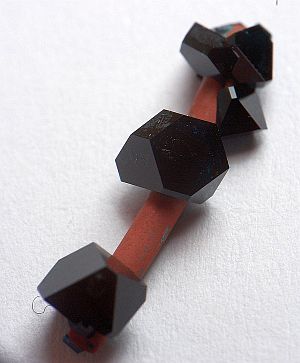
Kobber(II)acetat
Krystaller af kobber(II)acetat på et stykke kobbertråd
Kobber(II)acetat er et salt bestående af ionerne Cu²⁺ og acetat. Hydratet af kobber(II)acetat, der indeholder ét vandmolekyle pr. kobberatom, er kommercielt tilgængeligt. Vandfrit Cu(OAc)₂ er et mørkegrønt krystallinsk fast stof, hvorimod hydratet, Cu₂(OAc)₄(H₂O)₂, er mere blålig-grønt. Forskellige former for kobberacetater er siden gammel tid blevet anvendt som fungicider og grønne pigmenter. I dag anvendes kobberacetater som kemikalier i syntesen af diverse uorganiske og organiske forbindelser. Ved flammeprøve udsender kobberacetat en blågrøn flamme i lighed med andre kobberforbindelser.